Elizabeth II

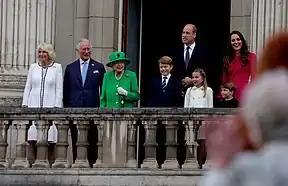
With the royal family on the balcony of Buckingham Palace following the Platinum Jubilee Pageant, June 2022

The 2012 Diamond Jubilee marked 60 years since Elizabeth's accession, and celebrations were held throughout her realms, the wider Commonwealth, and beyond. She and Philip undertook an extensive tour of the United Kingdom, while their children and grandchildren embarked on royal tours of other Commonwealth states on her behalf. On 4 June, Jubilee beacons were lit around the world. On 18 December, the Queen became the first British sovereign to attend a peacetime Cabinet meeting since George III in 1781.